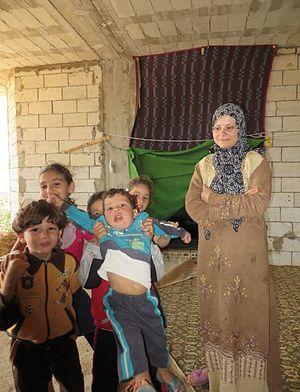
Cette famille a fui sa maison à Damas le mois dernier et dit préférer vivre au Liban sans fenêtres ni portes pour les protéger du vent plutôt que de risquer leurs vies en Syrie.